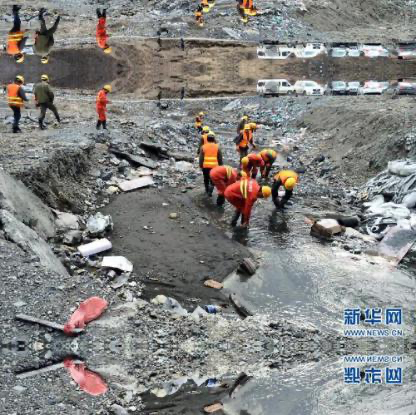
Objects in the image:
label: helmet
label: helmet
label: helmet
label: helmet
label: helmet
label: helmet
label: helmet
label: helmet
label: helmet
label: helmet
label: helmet
label: helmet
label: helmet